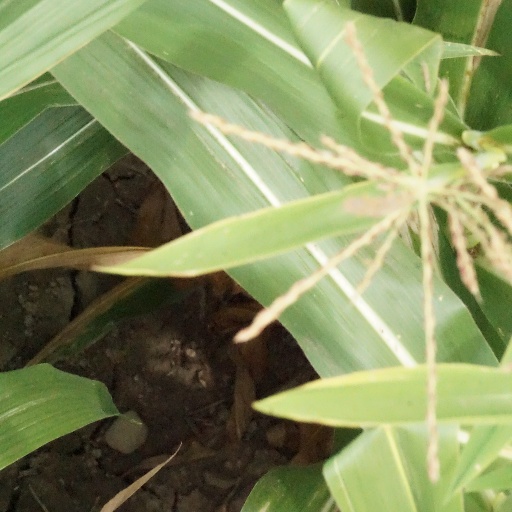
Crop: maize; corn